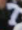
Number: 7